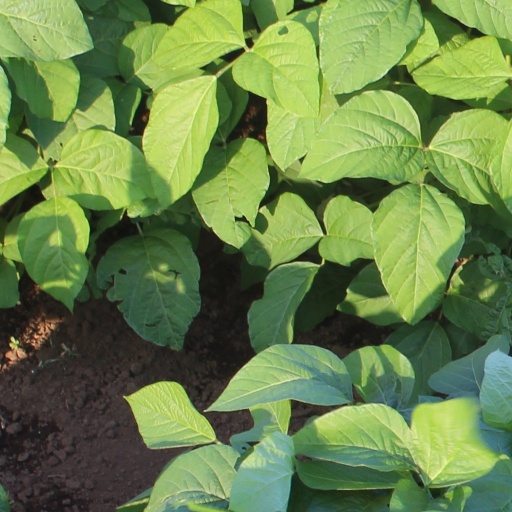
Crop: soybean